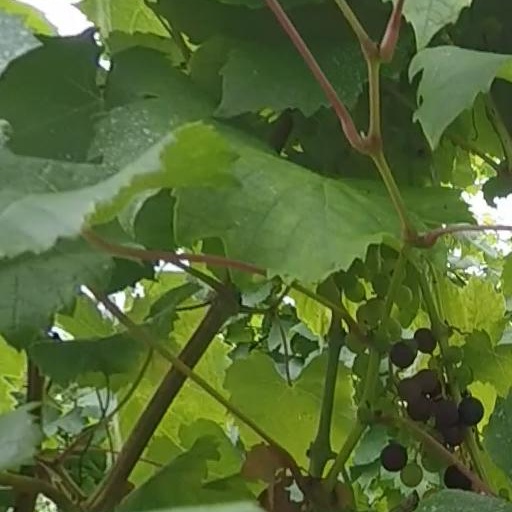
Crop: grape